List of Oz characters (created by Baum)

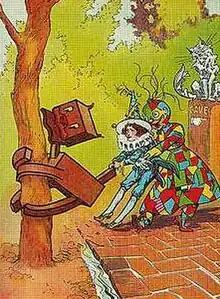
The Woozy, Ojo, Scraps, and Bungle in 1913 illustration by John R. Neill

The Hungry Tiger is a massive Bengal tiger who is friends with the Cowardly Lion. He is always hungry no matter how much he eats and longs to eat a "fat baby," though he never would because his conscience will not allow him to do so. At the banquet in the Emerald City at the end of "Ozma of Oz" (1907), he acknowledges that he is finally full.